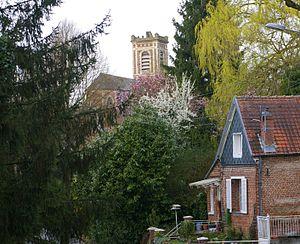
Jenlain est une commune française, située dans le département du Nord en région Hauts-de-France.